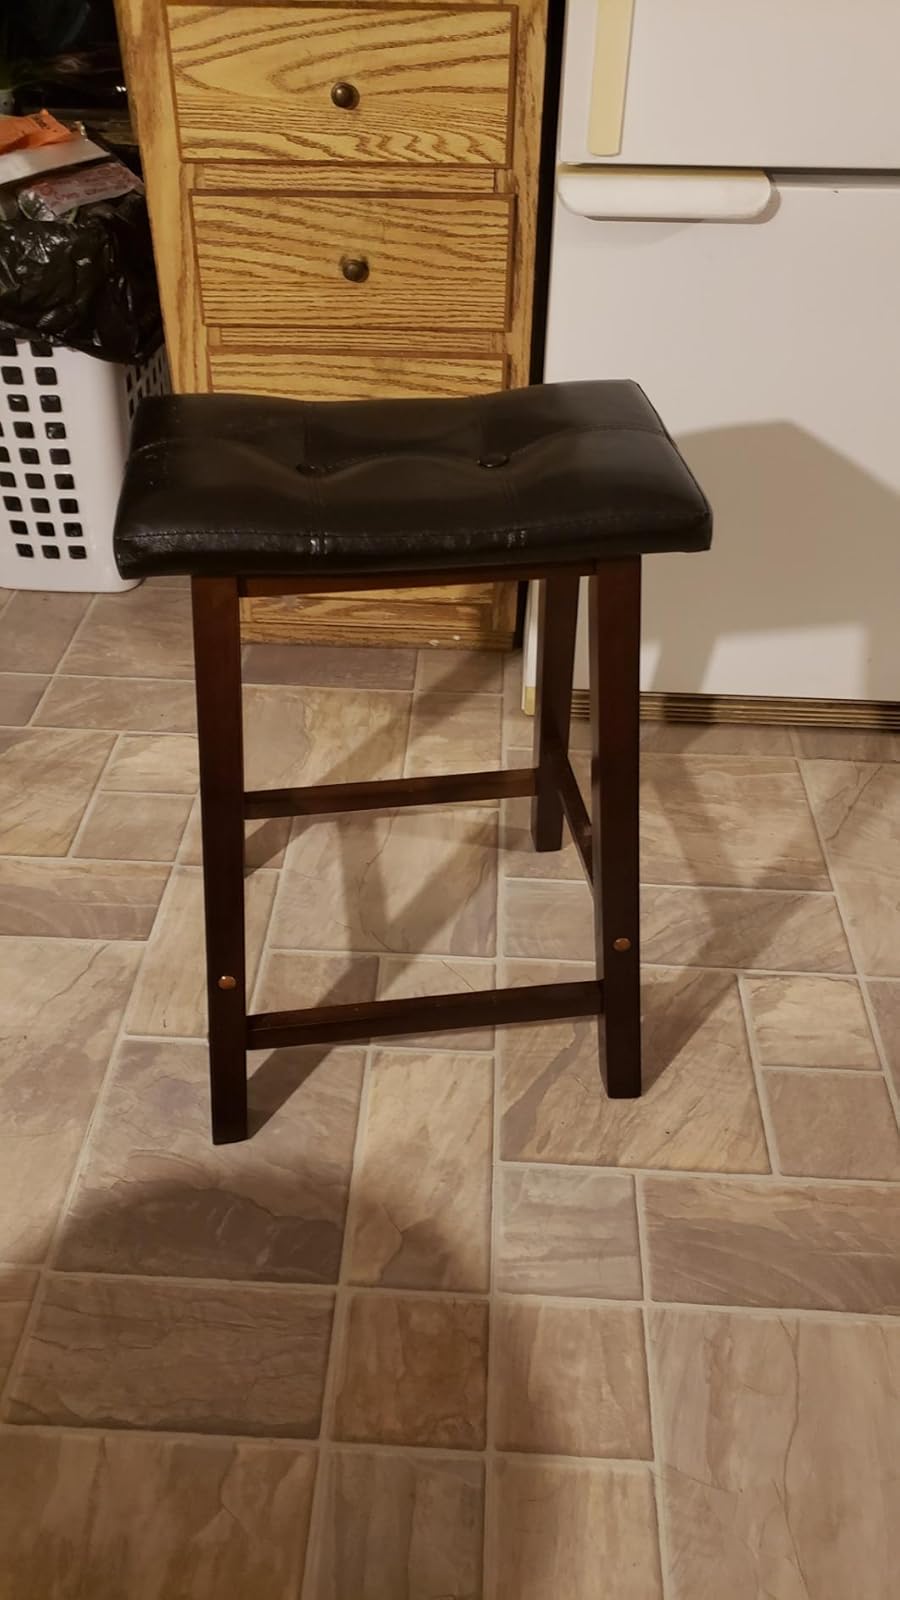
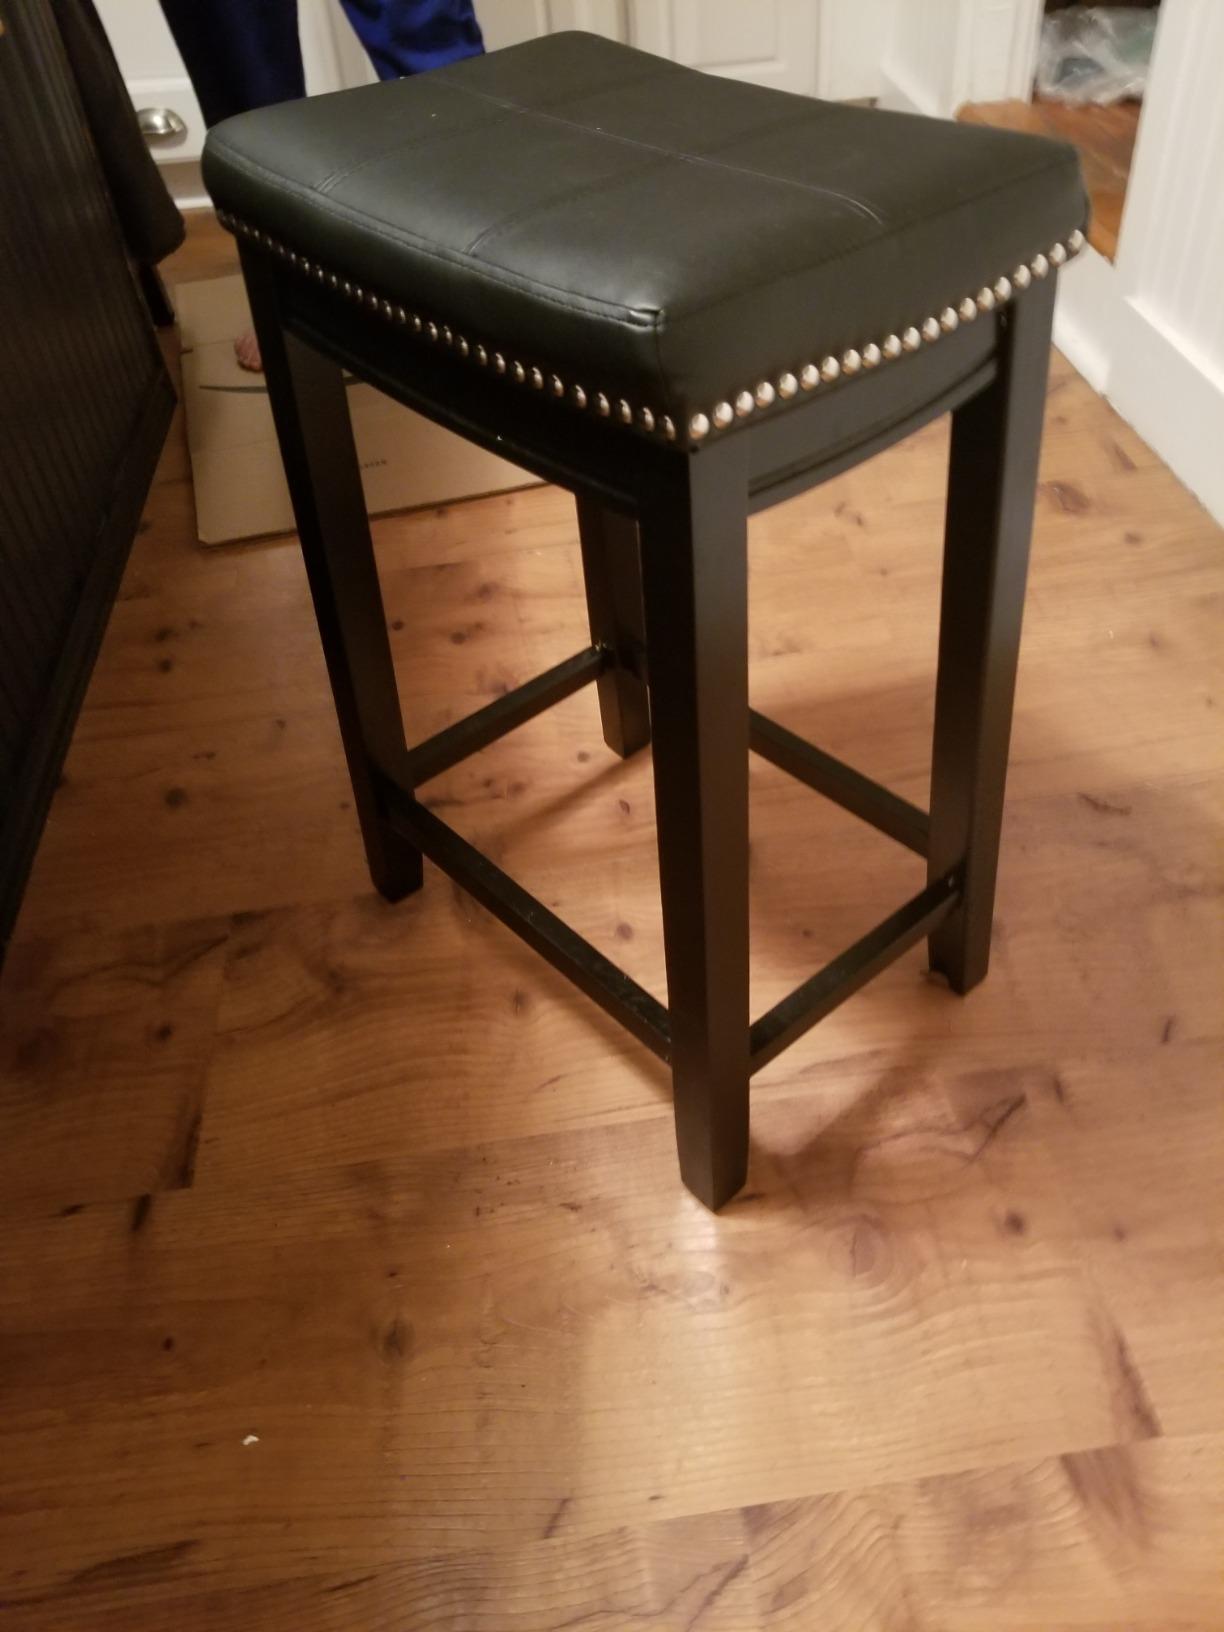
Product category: stool
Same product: no